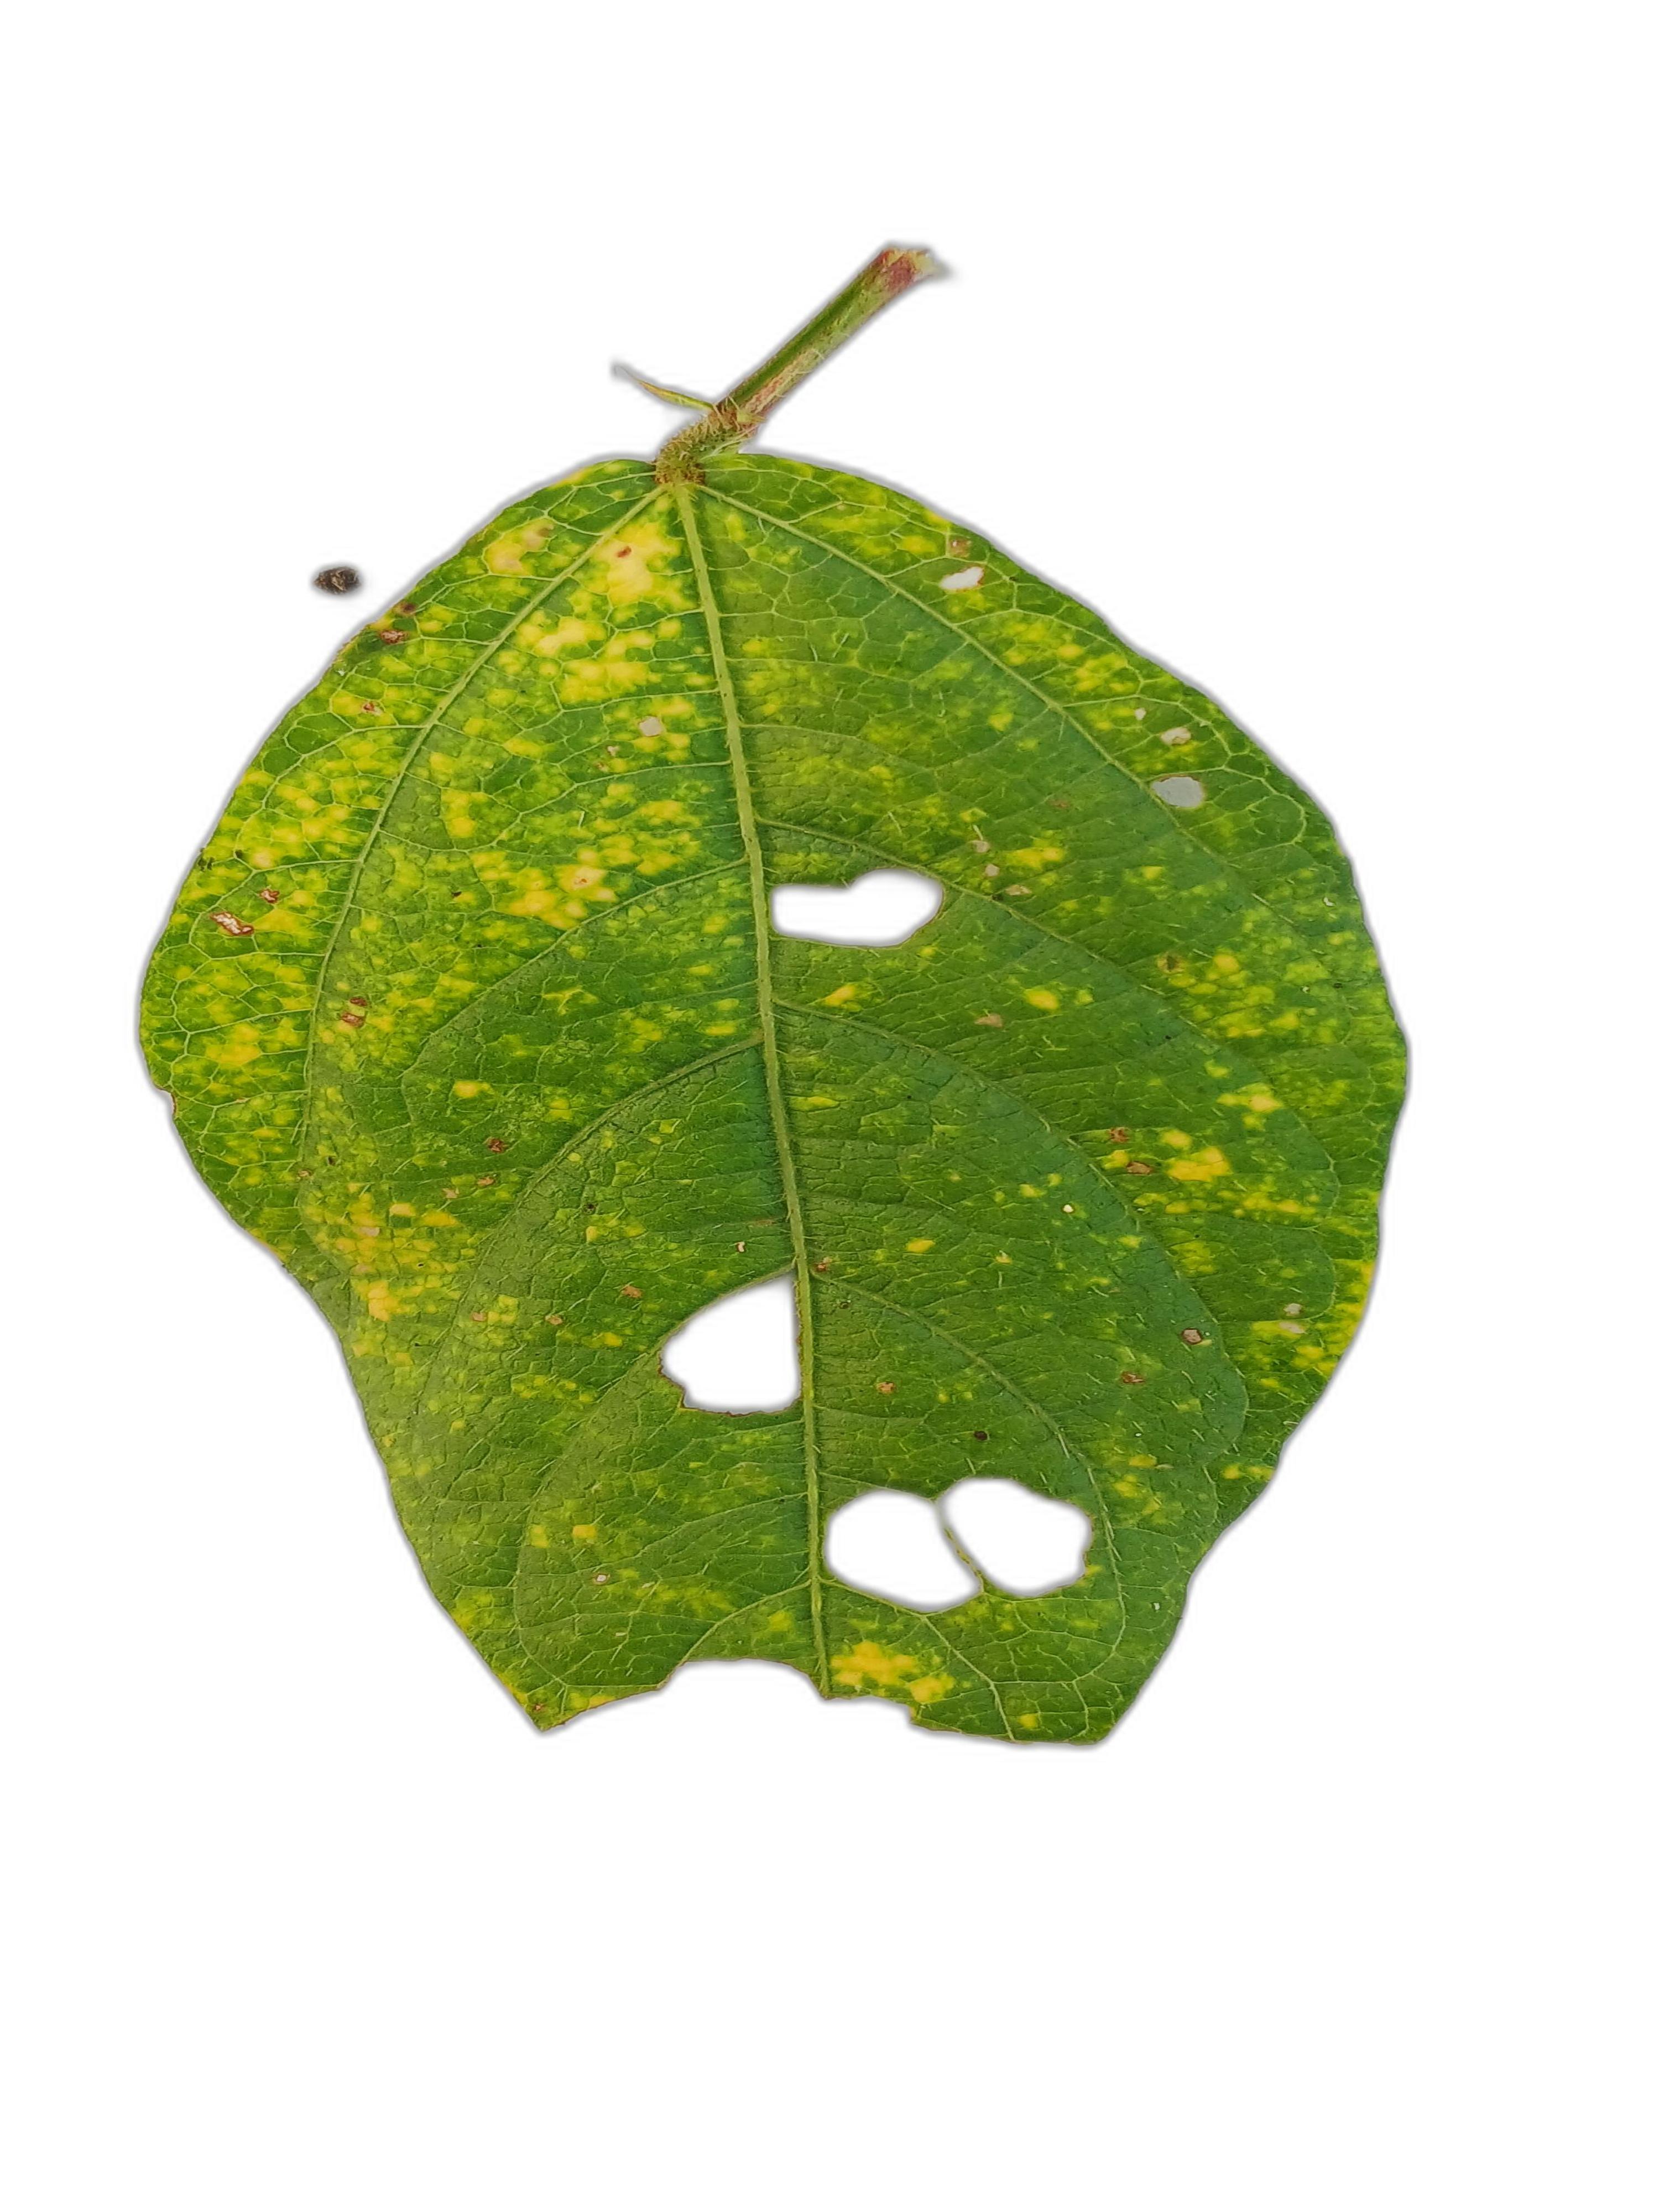
Label: Yellow Mosaic